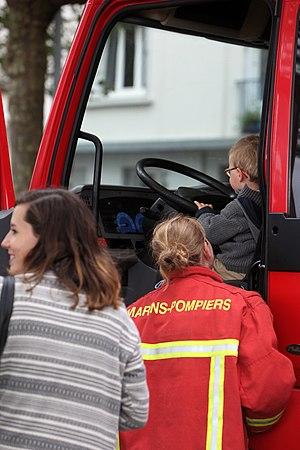
En France, les marins-pompiers sont des pompiers militaires appartenant à la Marine nationale. Ils sont chargés de veiller à la sécurité des personnes, des biens et de l'environnement dans les bases navales ainsi que dans la ville de Marseille.